Cumminsville Killer

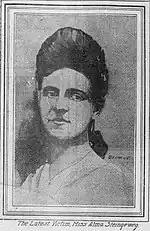
Picture of Alma Steinigewig

On November 3, the body of 18-year-old Alma Steinigewig, a highly respected telephone operator who also sang in her local Episcopal Church choir, was found in a vacant lot at the Spring Grove Cemetery, near Winton Place, by a street car conductor. Steinigewig's head had been bashed in with a club, her eyes wide open, some teeth missing, and her face was in a pool of blood. In her hand, she held a transfer ticket. A bloody trail indicated that her corpse had been dragged into the open field, apparently by a large man, as noted by the footprints left behind, which were from heavy boots.